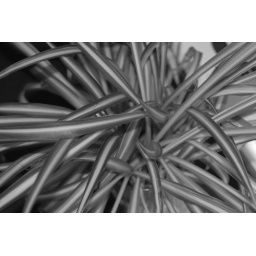
Plant in a glass on a coffee table